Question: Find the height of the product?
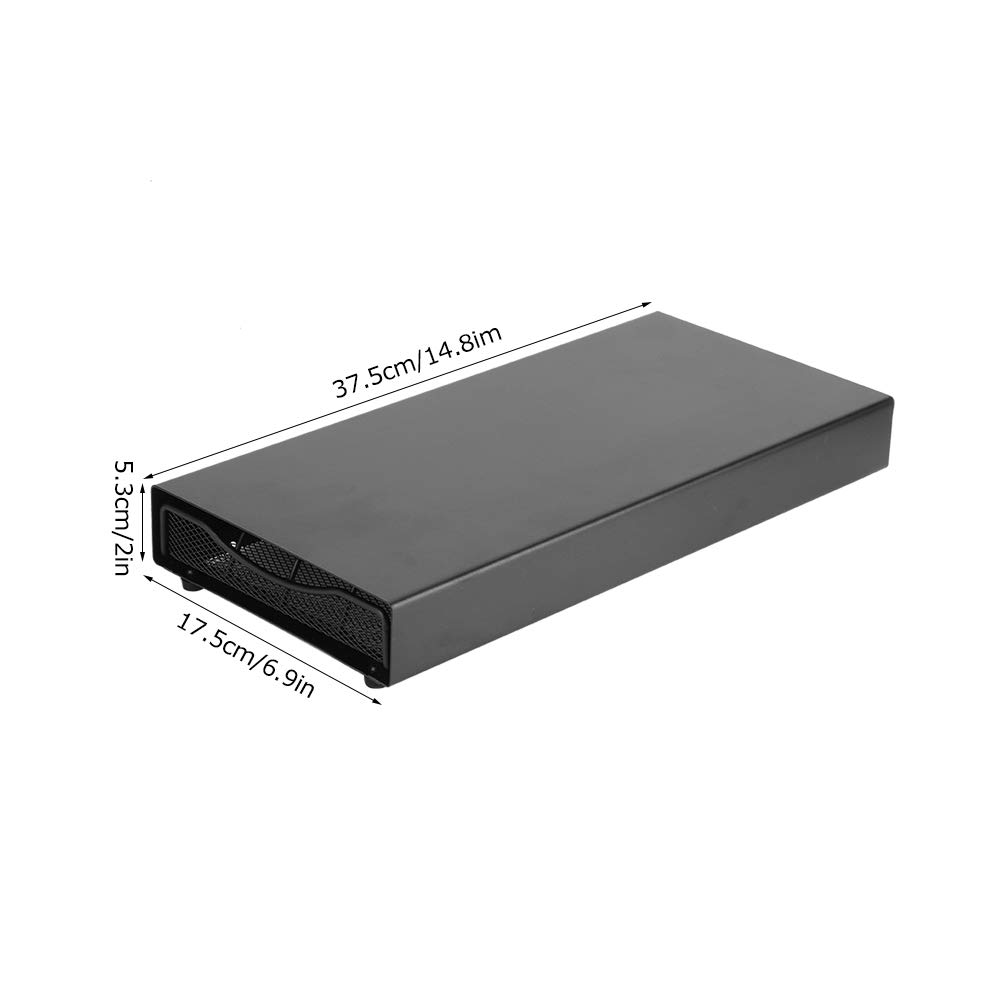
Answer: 5.3 centimetre